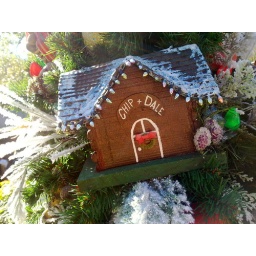
Apparently, in a gingerbread house stuck on a Christmas tree in Camp Minnie Mickey!Sent from my Nokia N97